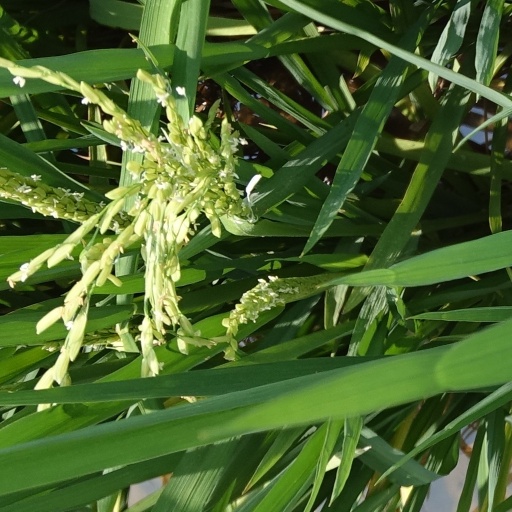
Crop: rice